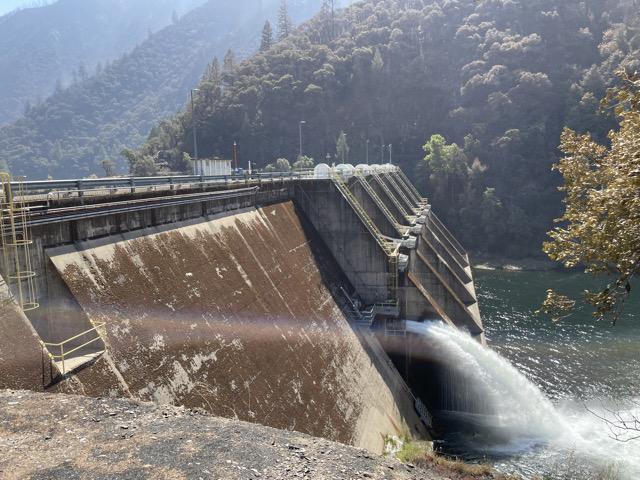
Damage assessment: no_damage